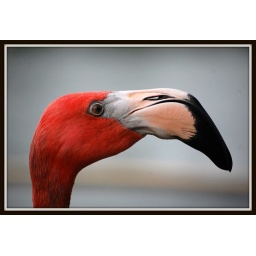
Sorry, about more birds and animals shots i will upload now ..i was in safari again :))